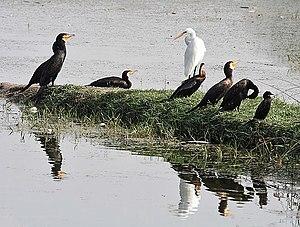
Le lac de Kukkarahalli, au cœur de la ville de Mysore, est un réservoir d'irrigation destiné à 4 000 ha de terres, devenu depuis corridor vert. Il est aujourd'hui au milieu de trois centres de recherche : celui de l’Université de Mysore, celui de Kalamandir et l'Institut de Recherche des Techniques Agroalimentaires. Mummadi Krishnaraja Wodeyar, maharadjah de Mysore, a fait creuser ce lac en-dehors de la ville en 1864 pour l'irrigation. Le lac eut de fait pour les habitants de Mysore une fonction de réservoir d'eau potable pendant des décennies, mais les rejets clandestins, les empiétements et les soutirages ont provoqué son eutrophisation. L’université de Mysore et les associations de Mysore s'efforcent de remédier à cette situation.